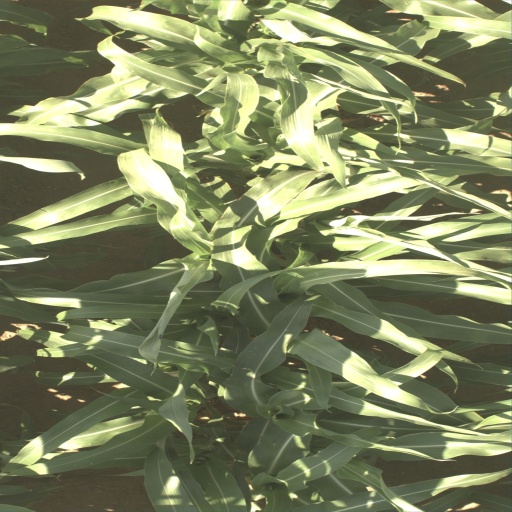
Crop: sorghum